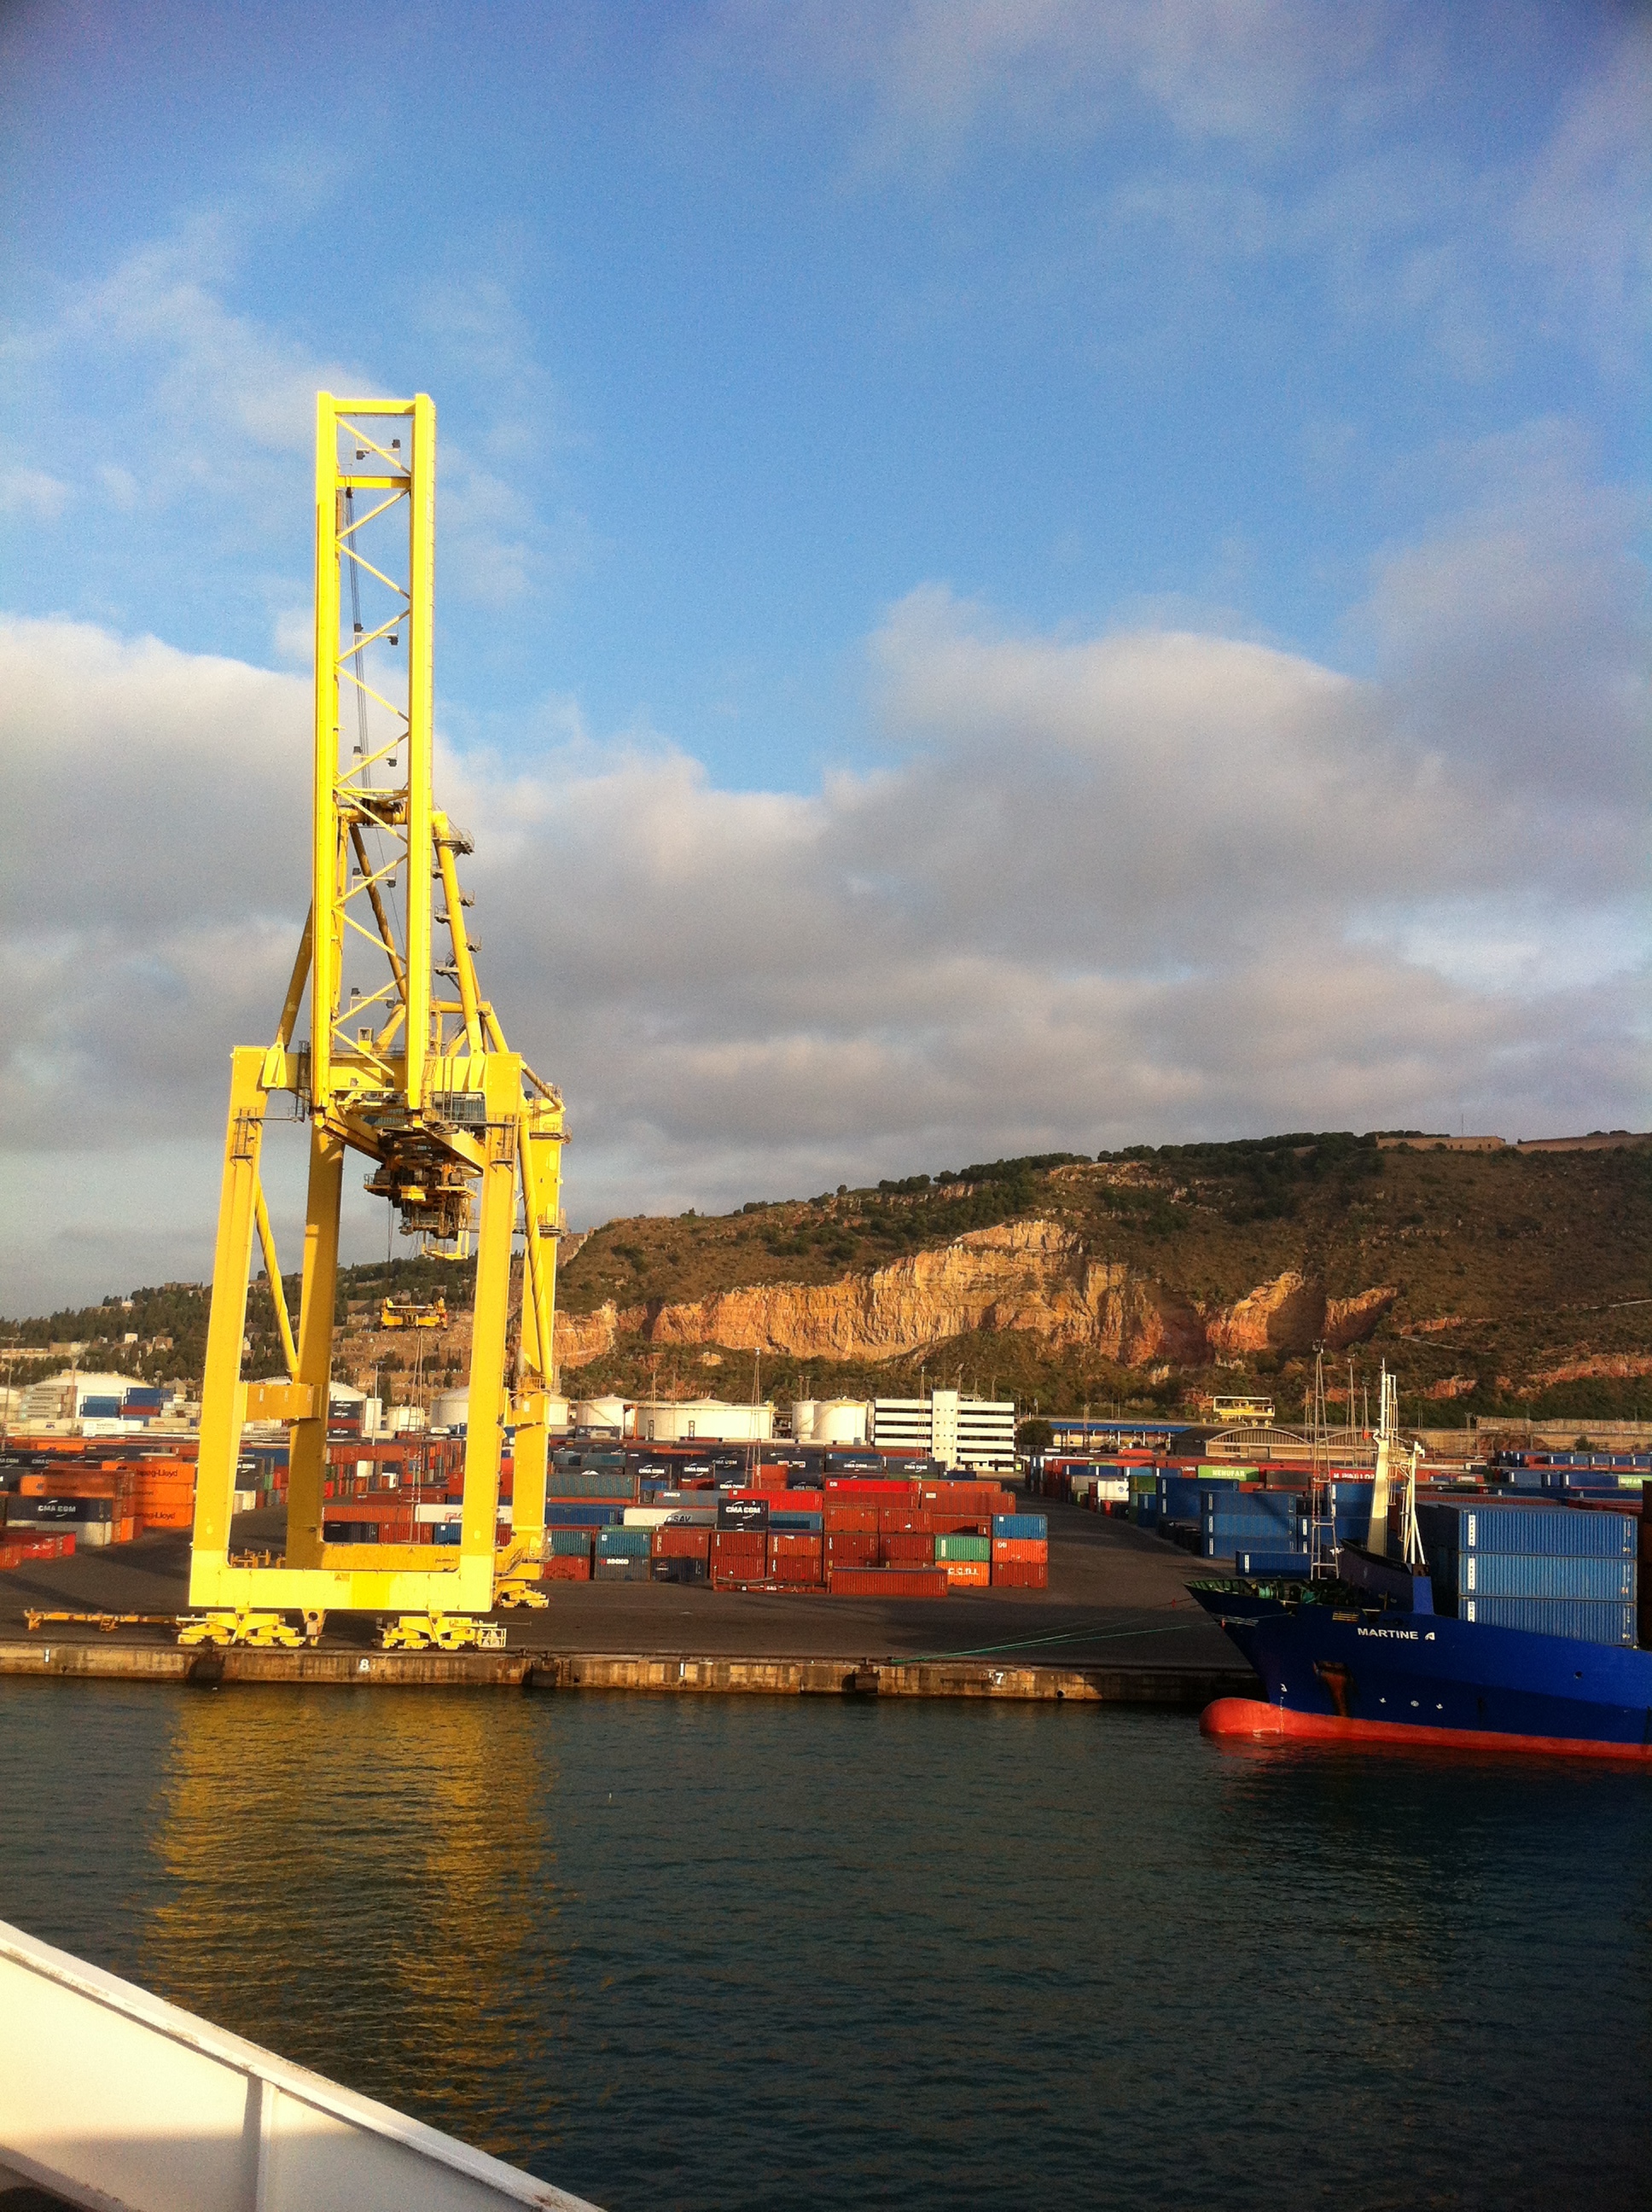
port, vehicle, crane, drilling rig, jackup rig, construction equipment, watercraft, transport, boat, sky, freight transport, offshore drilling, crane vessel floating, ship, Drillship, channel, harbor, heavy lift ship, petroleum, machine, ferry, tugboat, dredging, Handymax